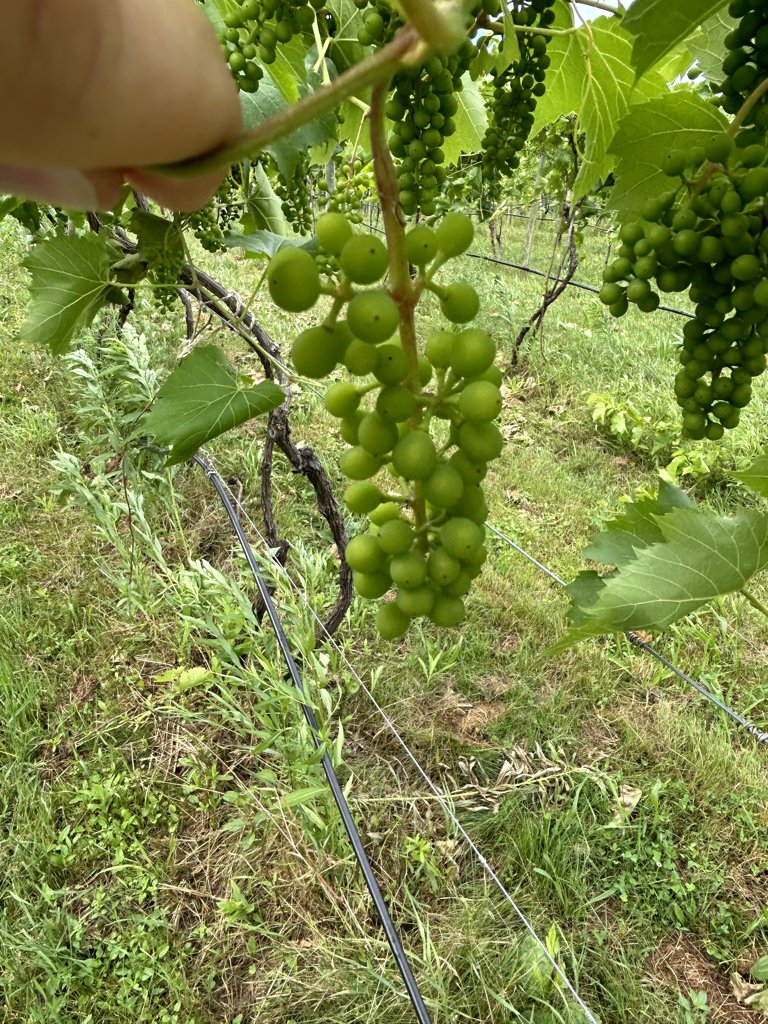
Berries visible: 341
Grape clusters: 9